Miss Zhao's suicide

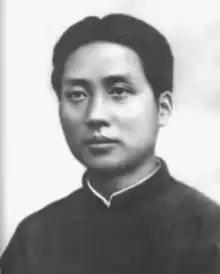
Young Mao Zedong

Mao Zedong was at Changsha when this incident occurred. Mao immediately reckoned the importance of this event. From the third day after the incident, Mao drafted numerous articles that were published in "Da Gong Bao" to comment on this incident.